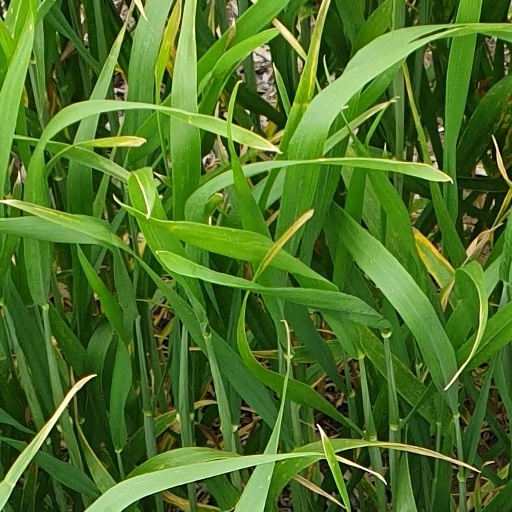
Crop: wheat